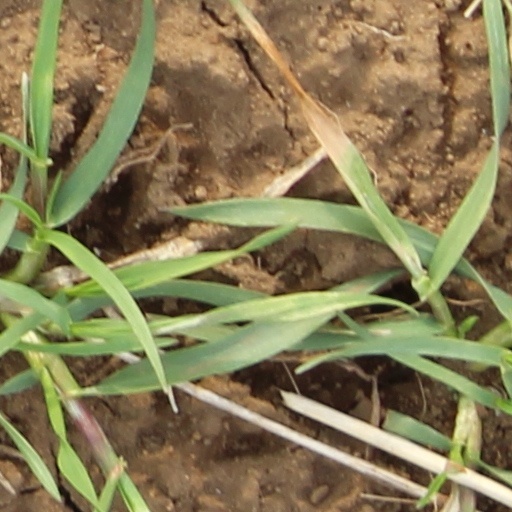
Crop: wheat